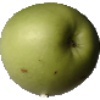
Label: Apple Granny Smith 1